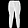
Label: Trouser